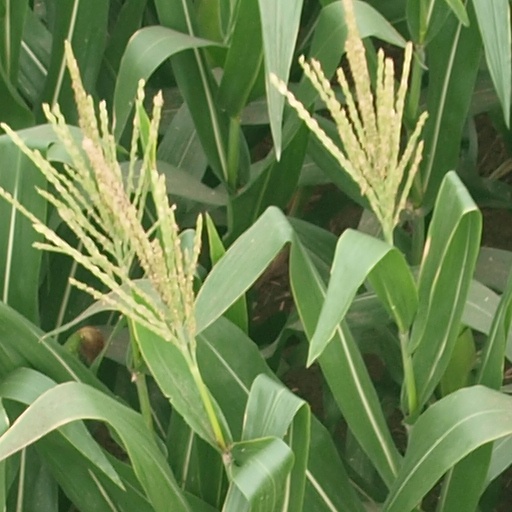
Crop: maize; corn